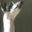
Label: dog